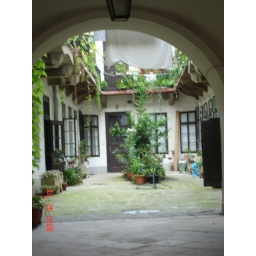
Just a courtyard in castle hill I thought it was pretty.